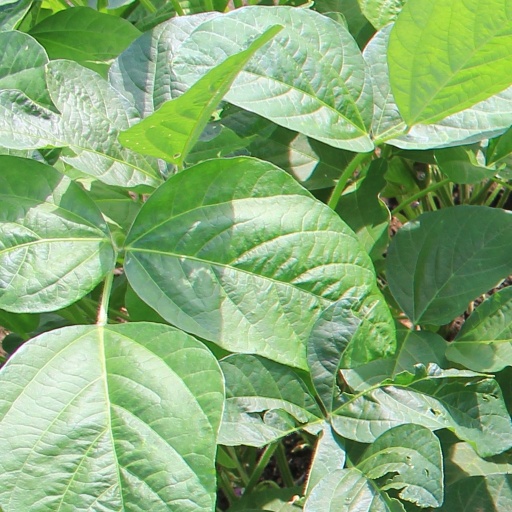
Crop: soybean